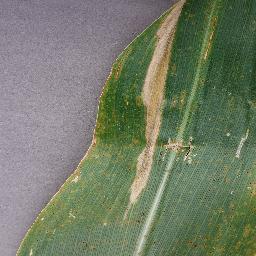
Label: Corn_(Maize)___Northern_Leaf_Blight